Bellach

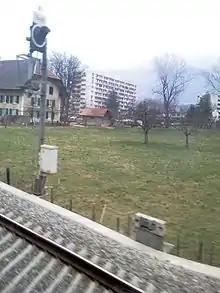
View of Bellach, showing newer high-rise buildings

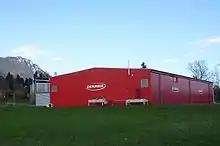
Denner food store in Bellach

Bellach has a population of . , 26.4% of the population are resident foreign nationals. Over the last 10 years (1999–2009 ) the population has changed at a rate of -0.9%.